Sabine Lisicki

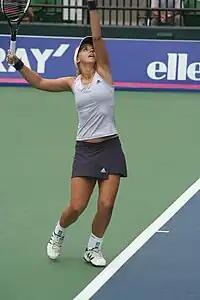
Lisicki at the 2009 Pan Pacific Open

During the clay-court season, Lisicki lost in the second round of the Amelia Island Championships in Ponte Vedra Beach to eventual finalist and fifth seed Aleksandra Wozniak. On the green clay at the Charleston Open in, Lisicki won her first WTA Tour title without dropping a set, defeating the fifth seed Caroline Wozniacki in the final. She had previously defeated second seeded Venus Williams in the third round and No. 6 seed Marion Bartoli in the semifinals. She then took part in Germany's Fed Cup World Group play-off win against China. She defeated world No. 16 Zheng Jie in the first singles match, and partnered with Anna-Lena Grönefeld to win the decisive doubles match.